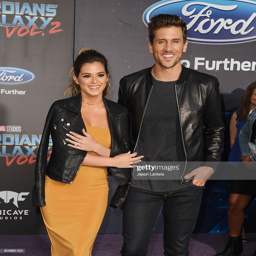
person and american football quarterback attend the premiere .